President's House (Florida State University)

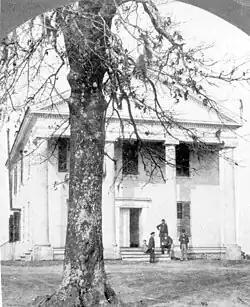
West Florida Seminary main building c. 1870

As part of the research for the project, the Wetherells got invitations to visit numerous presidents’ homes in both their own Atlantic Coast Conference and Southeastern Conference. The President's home at the University of Georgia was built in 1856 and favored by Ginger because the building is “the real thing”. Presidential homes at both the University of Virginia and University of Maryland were also considered outstanding.